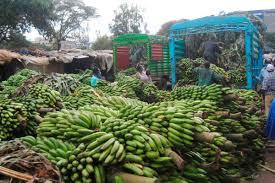
Hii ni ndizi na naona hii  ndizi imechunwa kwa wingi.Inamaanisha kuwa huyu mtu ama hawa wakulima wamepanda ndizi kwa wingi.Na hapa naona hii ndizi inawekwa kwenye gari inapelekwa kuuzwa.